Sumatran rhinoceros

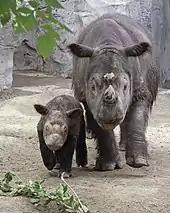
Adult with juvenile, Cincinnati Zoo

Sumatran rhinos were once quite numerous throughout Southeast Asia. Fewer than 100 individuals are now estimated to remain. The species is classed as critically endangered (primarily due to illegal poaching) while the last survey in 2008 estimated that around 250 individuals survived. From the early 1990s, the population decline was estimated at more than 50% per decade, and the small, scattered populations now face high risks of inbreeding depression. Most remaining habitat is in relatively inaccessible mountainous areas of Indonesia.